Salix glauca

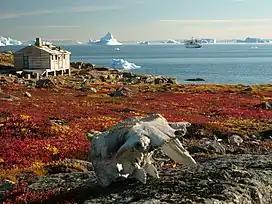
Dominating the Greenland tundra

Salix glauca is a species of flowering plant in the willow family known by the common names gray willow, grayleaf willow, white willow, and glaucous willow. It is native to North America, where it occurs throughout much of Alaska, northern and western Canada, and the contiguous United States south through the Rocky Mountains to northern New Mexico. It can also be found in Greenland, northwestern Europe, and Siberia.